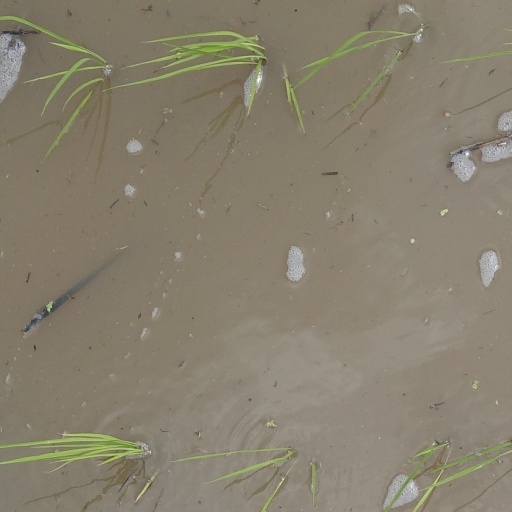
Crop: rice